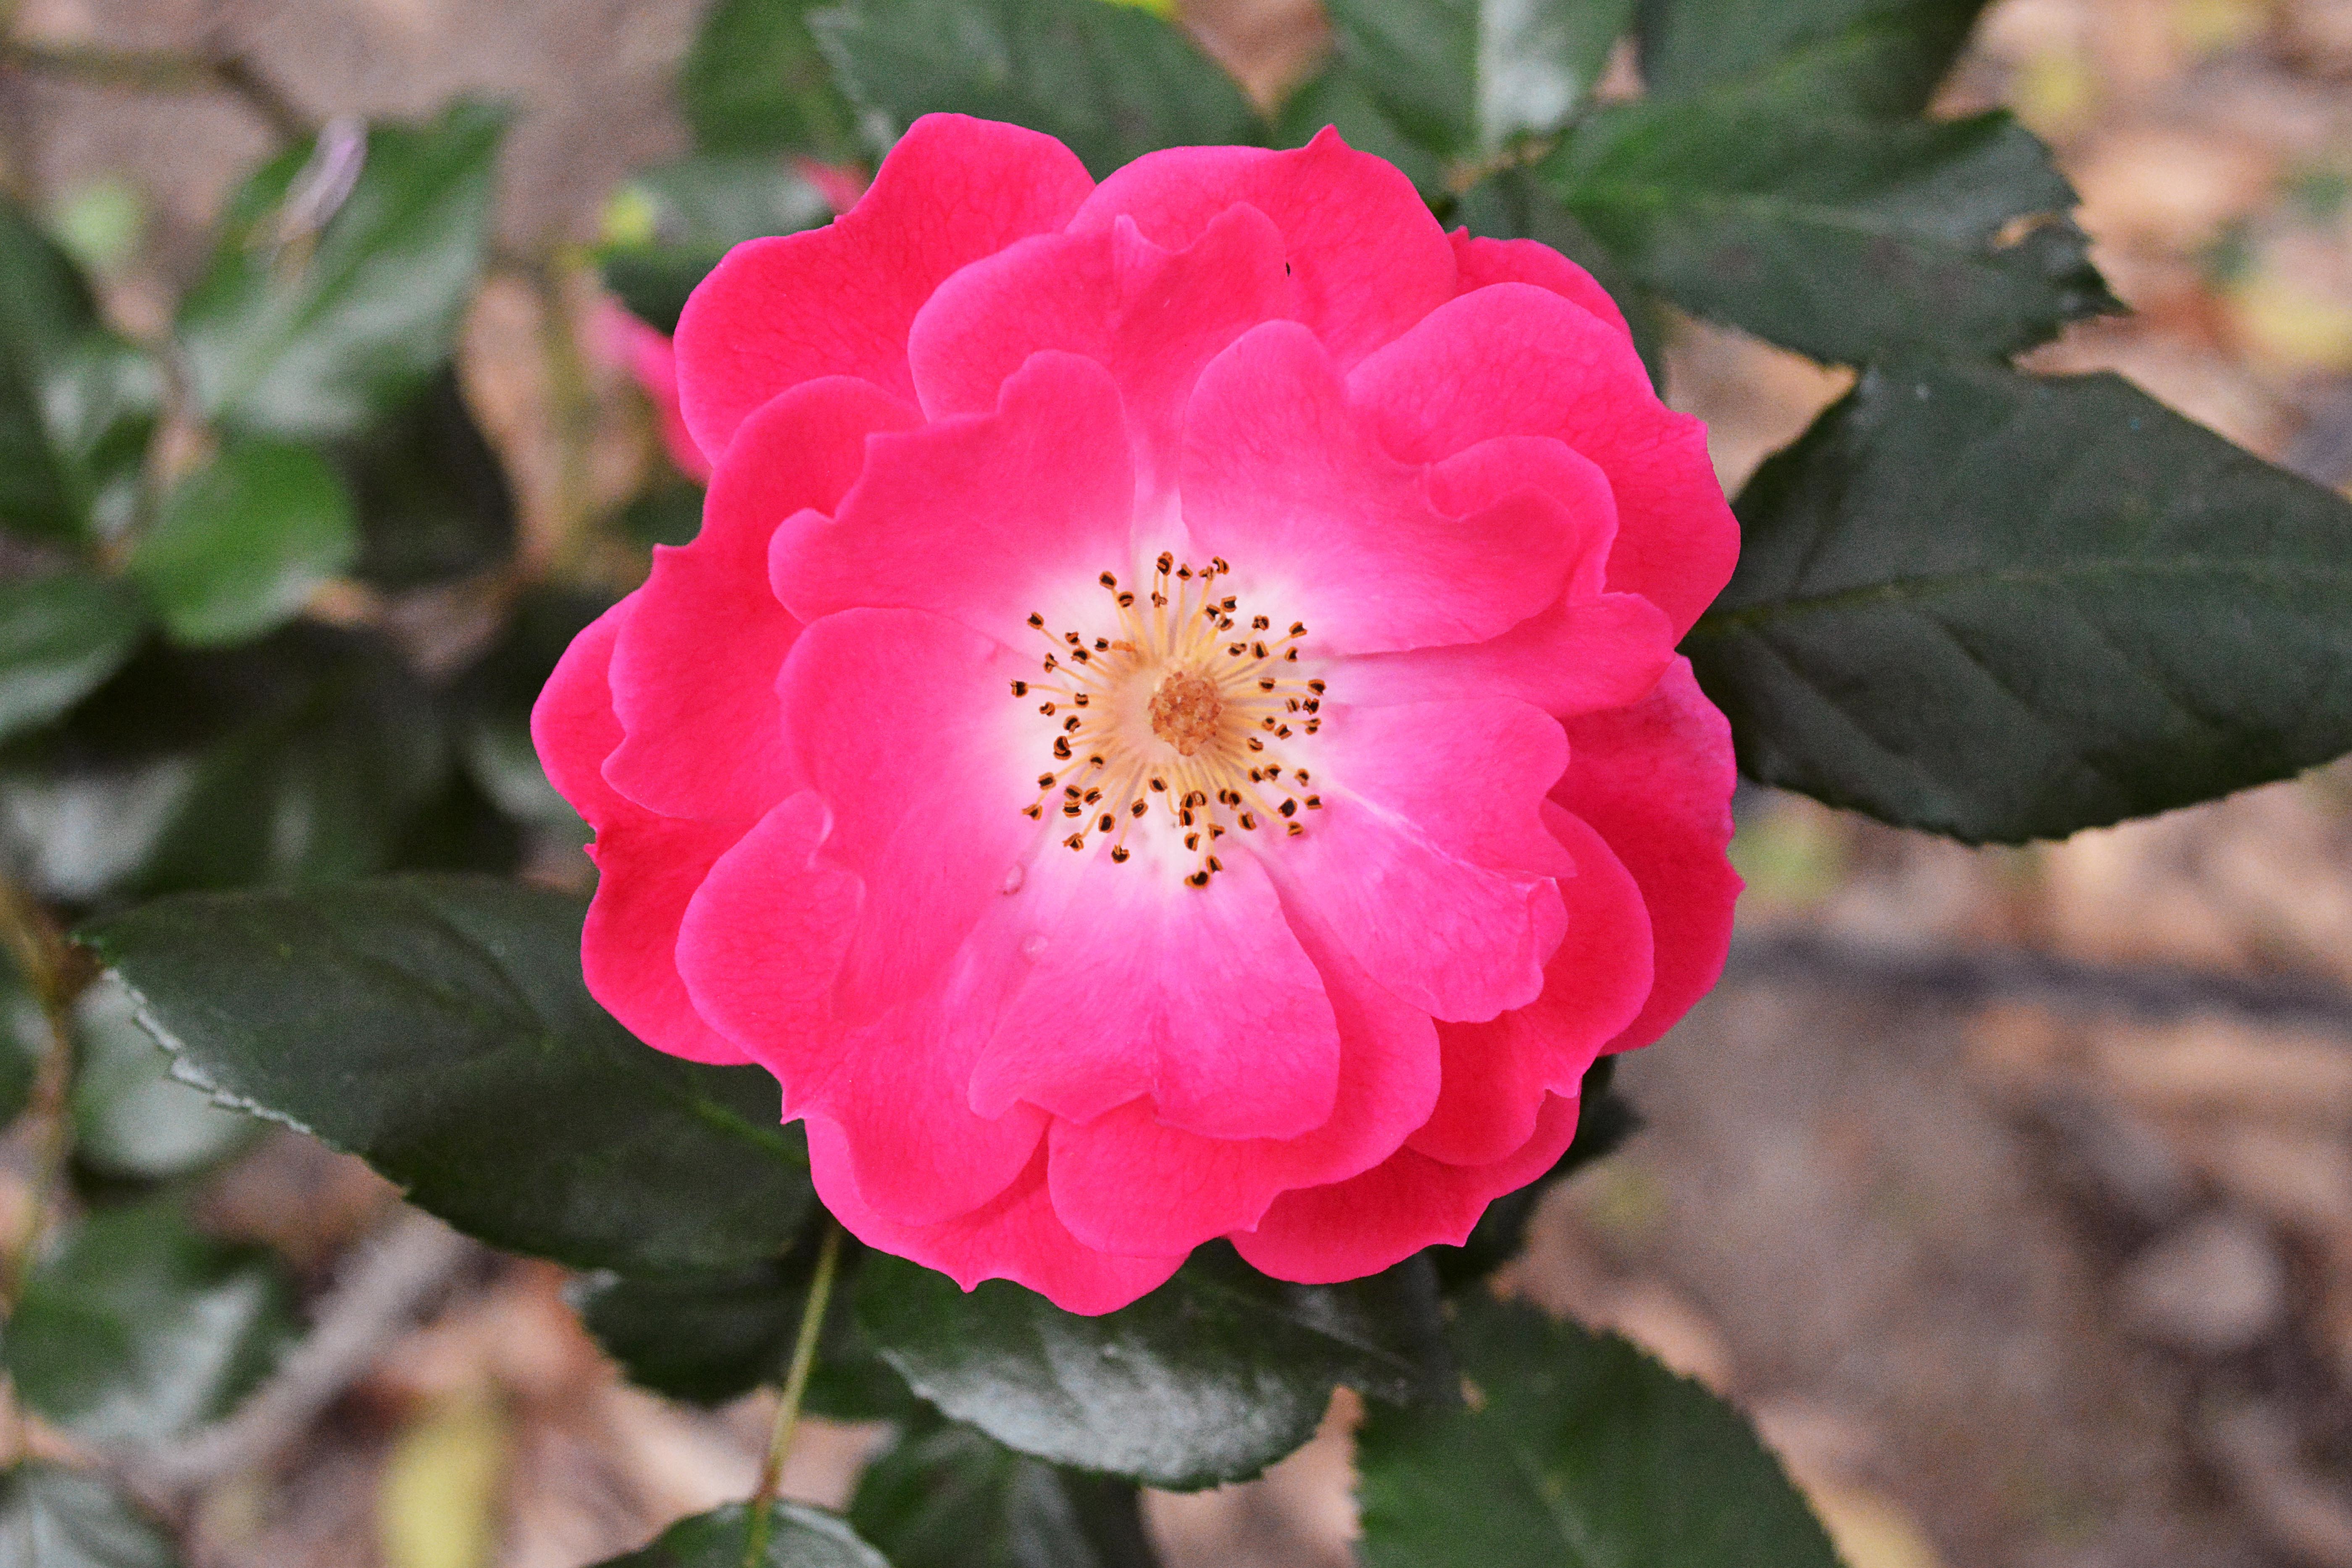
blossom, plant, flower, petal, rose, botany, flora, shrub, floribunda, macro photography, flowering plant, rose family, annual plant, land plant, camellia sasanqua, japanese camellia